Victory Road (2023)

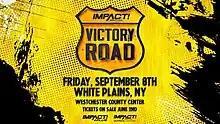

The 2023 Victory Road was the 17th Victory Road professional wrestling event produced by Impact Wrestling. It took place on September 8, 2023, at the Westchester County Center in White Plains, New York, and aired on Impact Plus and YouTube.